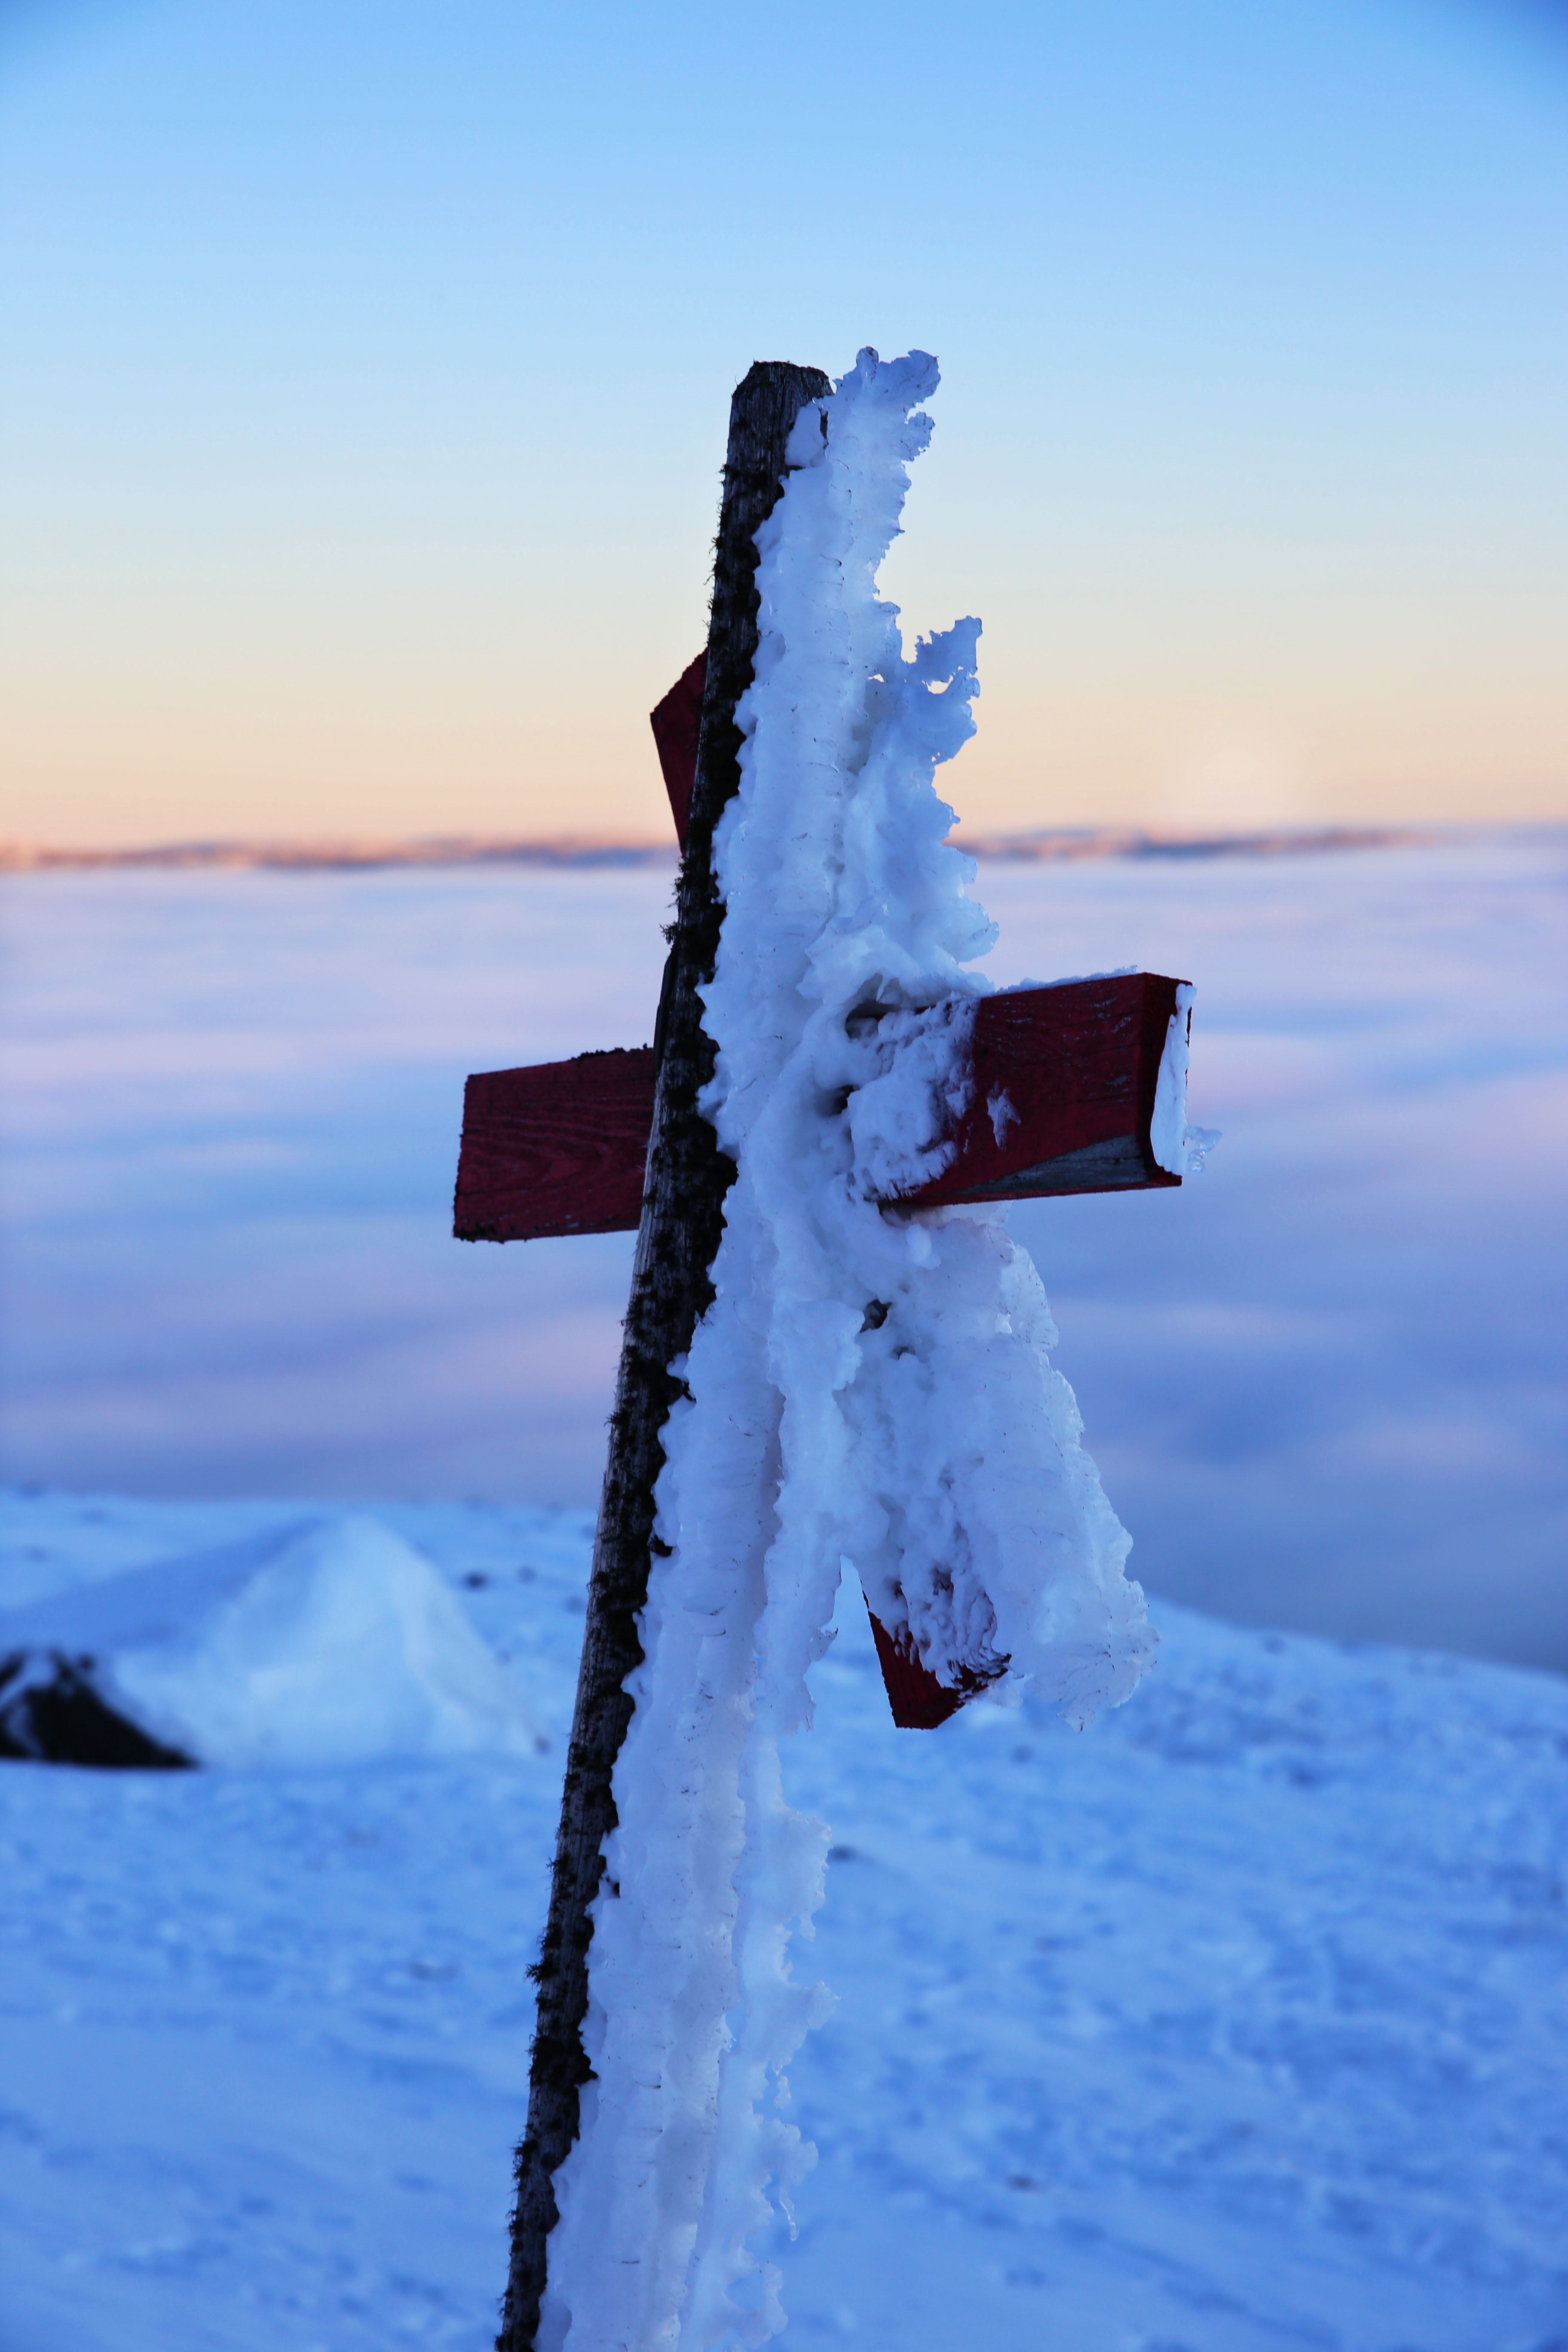
sea, water, ocean, mountain, snow, winter, mist, wave, ice, reflection, weather, blue, arctic, point, season, thunder, melting, freezing, arctic ocean, wood crosses